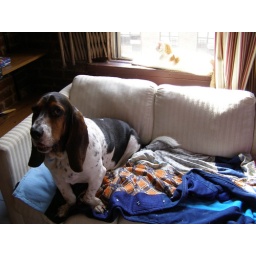
Hobbs enjoys the couch while Hillary the cat soaks up the sun in the window. (2007)